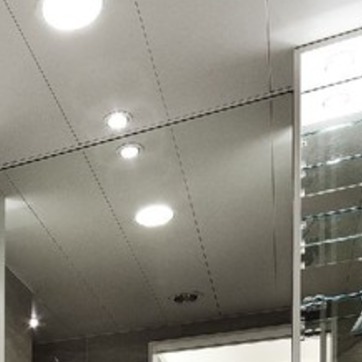
Material: mirror